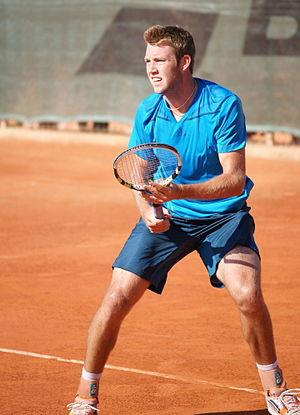
Jack Sock Nice Open ATP 2014